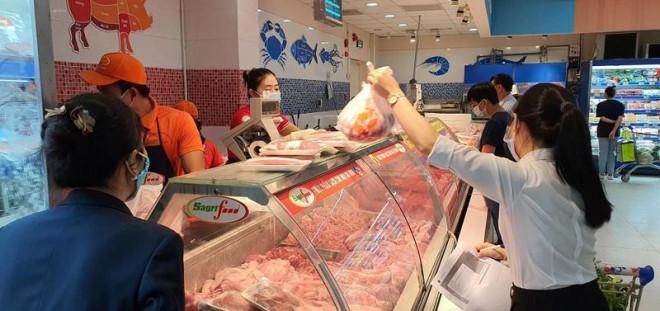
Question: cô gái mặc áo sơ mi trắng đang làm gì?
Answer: đang lấy bịch đựng thịt tươi sống